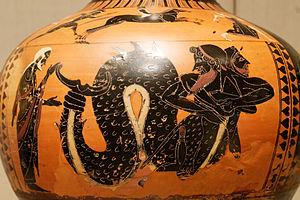
Combat d'Héraclès et de Triton, panse d'une hydrie attique à figures noires. Épaule